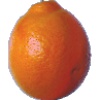
Label: Tangelo 1